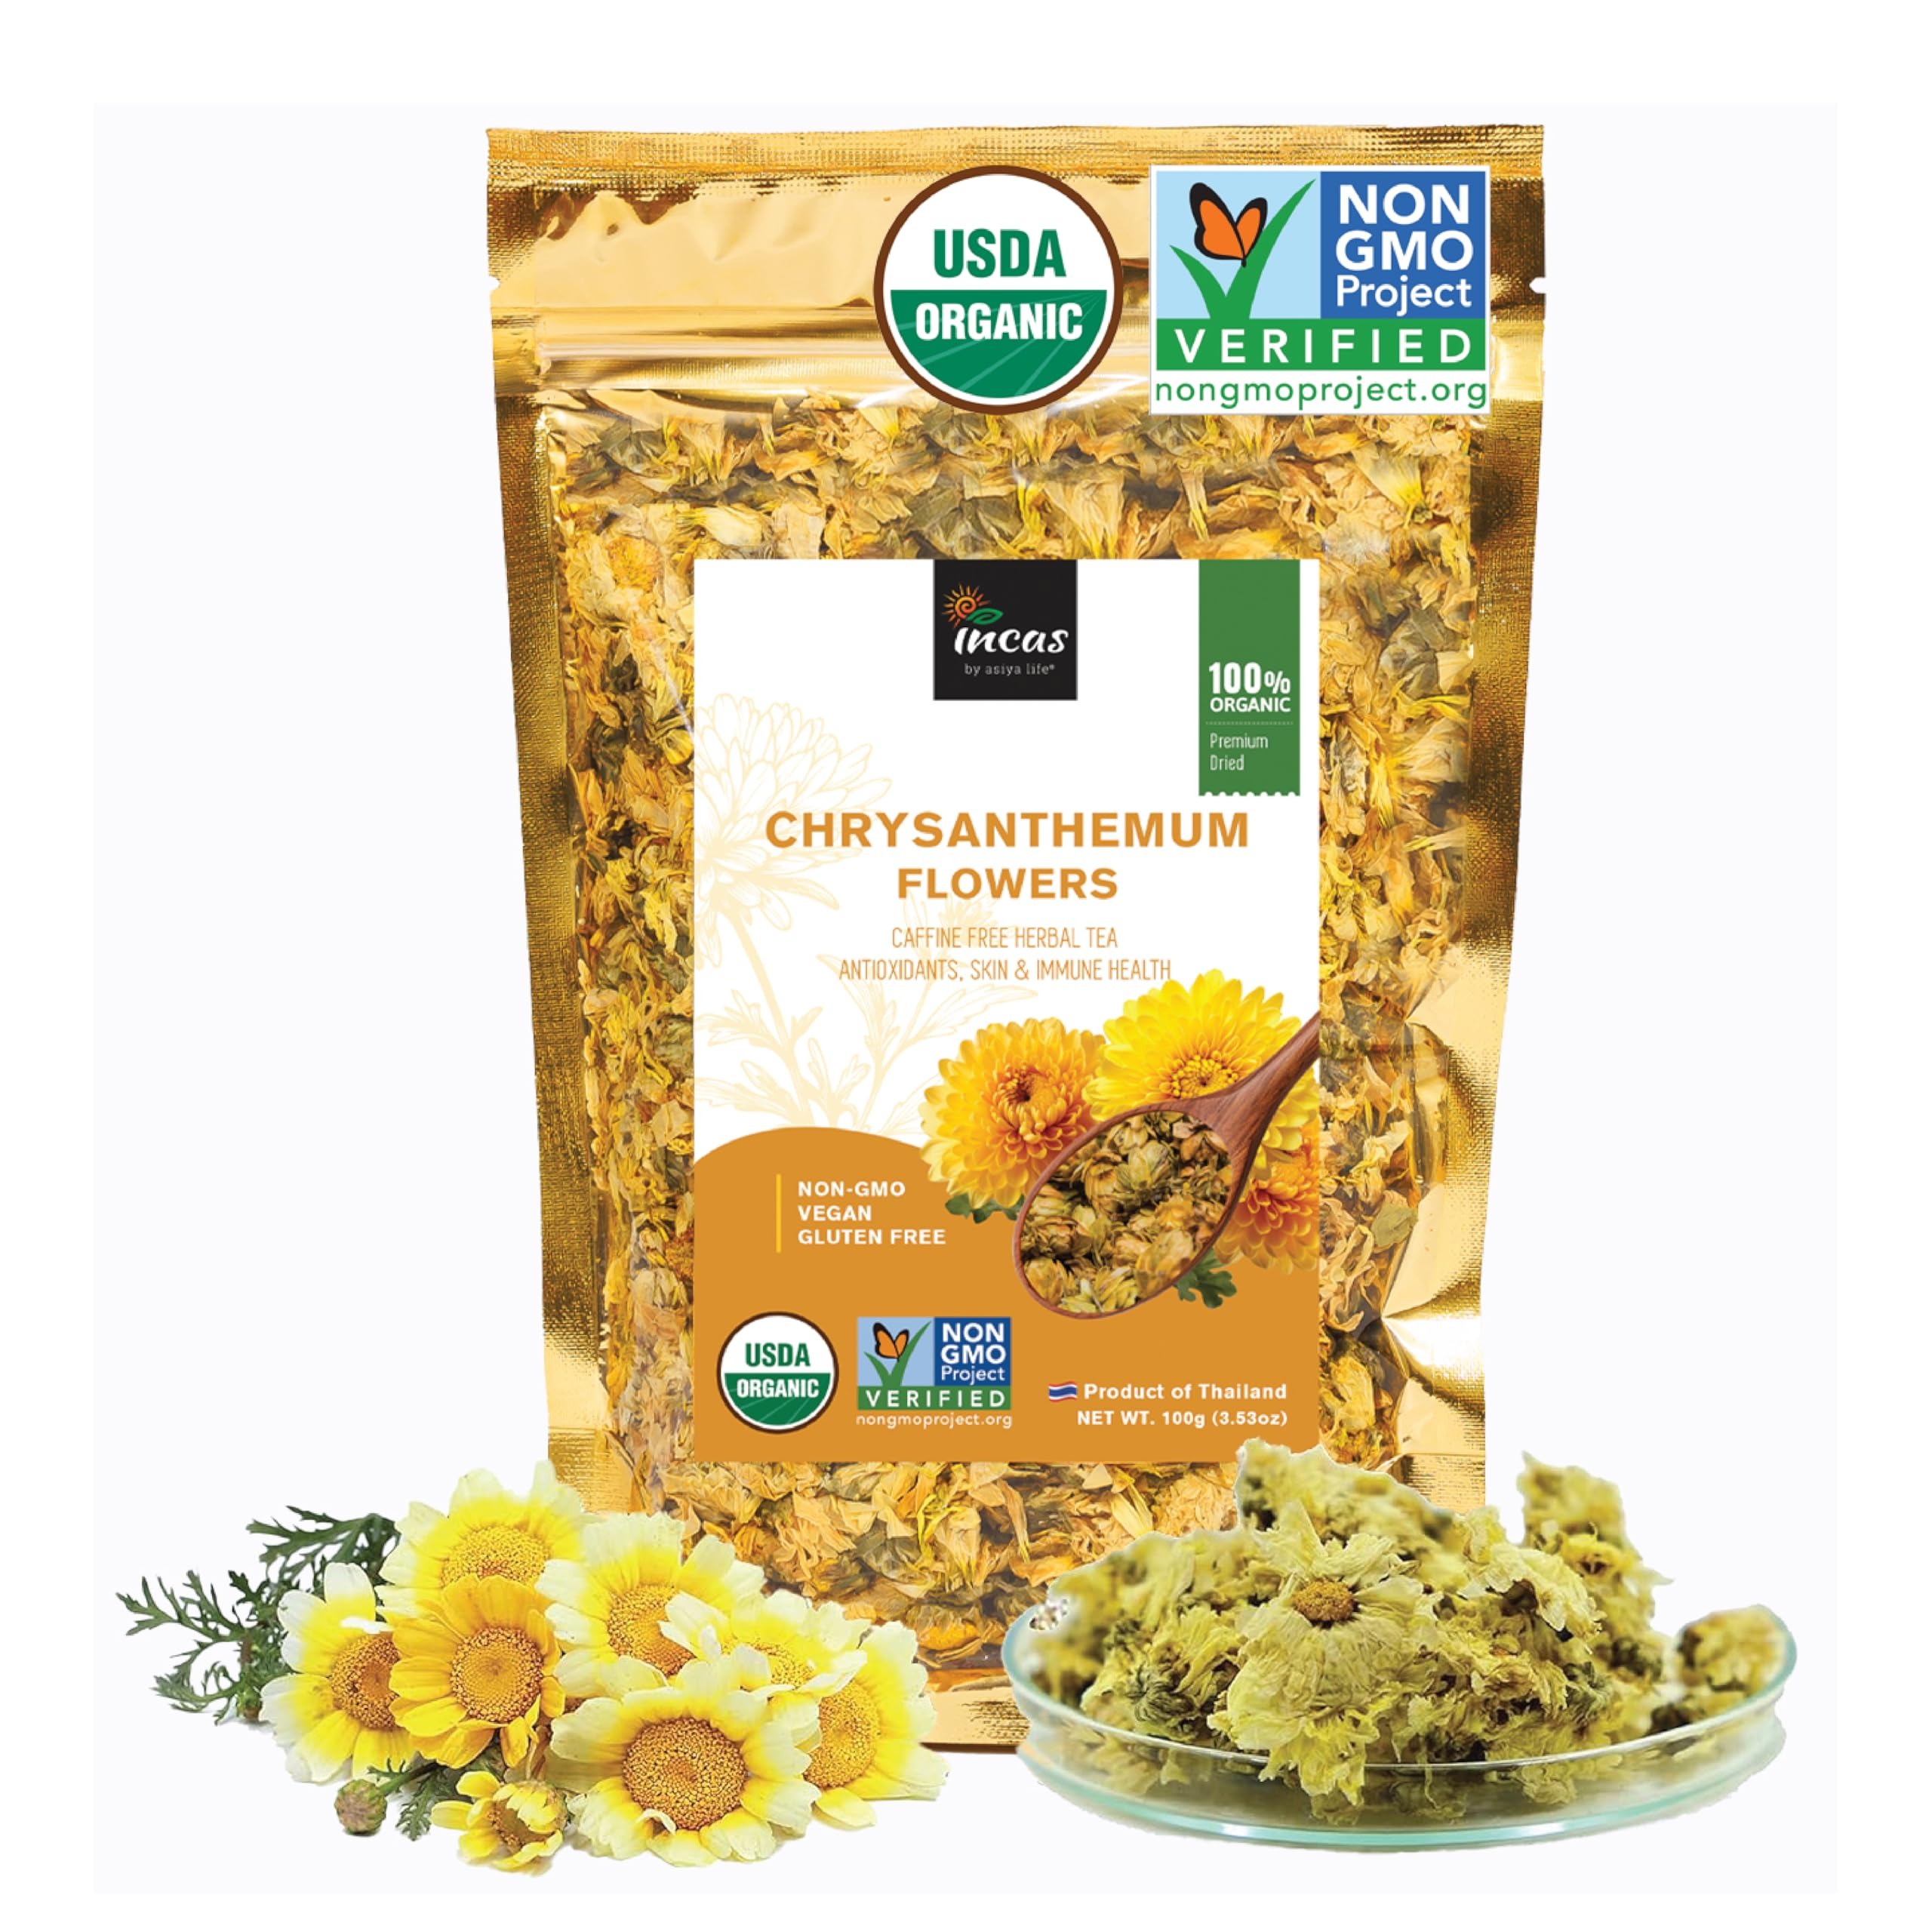
Item Name: INCAS 100% USDA Organic Chrysanthemum Tea 3.53 oz (100 g) Non GMO Verified Dried Flowers Caffeine Free Gluten Free Vegan Rich in Antioxidants Sourced from Thailand
Bullet Point 1: 🌱 USDA ORGANIC CERTIFIED & NON GMO VERIFIED ::: Incas Organic Chrysanthemum Tea Is 100% USDA Organic & Sustainably Sourced From The Northern Region of Thailand. Made From Pure Chrysanthemum Flowers With Nothing Else Added, No Sugar Added. No Additives or Preservatives. Non-GMO, Caffeine-free, Sulfur-free & Gluten-free. Premium Quality, Fresh, Whole Dried Chrysanthemum Flowers [Packaging May Vary]
Bullet Point 2: 🌱 PURE CHRYSANTHEMUM TEA ::: Add About 20 Buds ~ 1 Teaspoon & Steep In 250~350ml Hot Water, Mild Sweet & Delicious Flavor Profile. Add Honey Or Goji Berries To Enhance Flavor.
Bullet Point 3: 🌱 PACKED WITH NUTRIENTS ::: Incas Chrysanthemum Tea Is An Excellent Source of Antioxidants, Potassium, Magnesium That May Promote Relaxation, Healthy Skin, Boost Your Immune System & Promotes Healthy Metabolism.
Bullet Point 4: 🌱 TRADITIONAL HERBAL SUPPLEMENT ::: Dried Chrysanthemum Flowers Tea Has Been Used For Centuries in Asia As A Stress Reliever and Calmative Agent.
Value: 3.53
Unit: Ounce

Price: 31.05